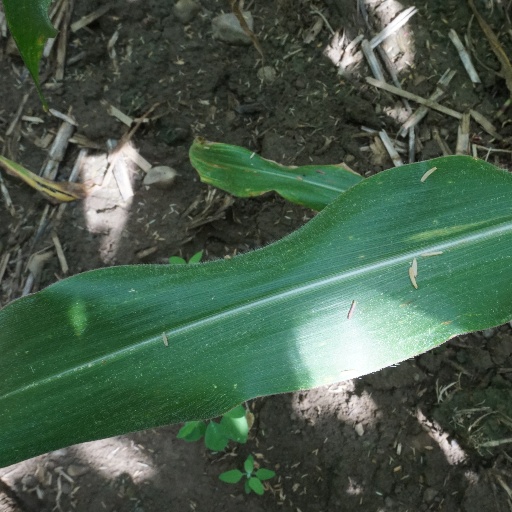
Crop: maize; corn